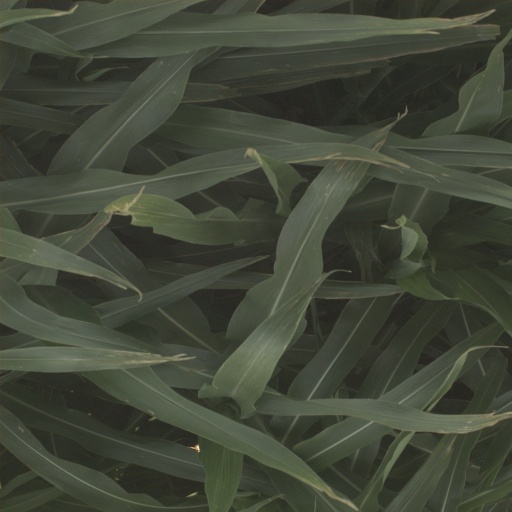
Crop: sorghum